Ecuadorian capuchin

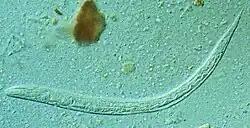
"Strongyloides stercoralis" larva

Martin et al. studied captive and free-ranging groups of capuchins in the Western Amazon, Ecuador to determine how they are affected by gastrointestinal parasites. The results indicated that 6 parasites were detected across 26 animals where "Strongyloides" were the most prevalent parasite. According to their study, both groups were in contact with humans who provided food to the primates which forced the primates to spend more time on the ground. This species is an arboreal primate but spends 70% of its time on the ground, making parasite transmission easier since the ground increases the possibility of parasite transmission when larvae come into contact with the skin. Other contributing factors to higher parasite transmission were associated with monkeys drinking from a creek that was contaminated with human feces which came from a nearby village. This study and other studies have demonstrated human interaction with this species increase the possibility of parasite transmission.